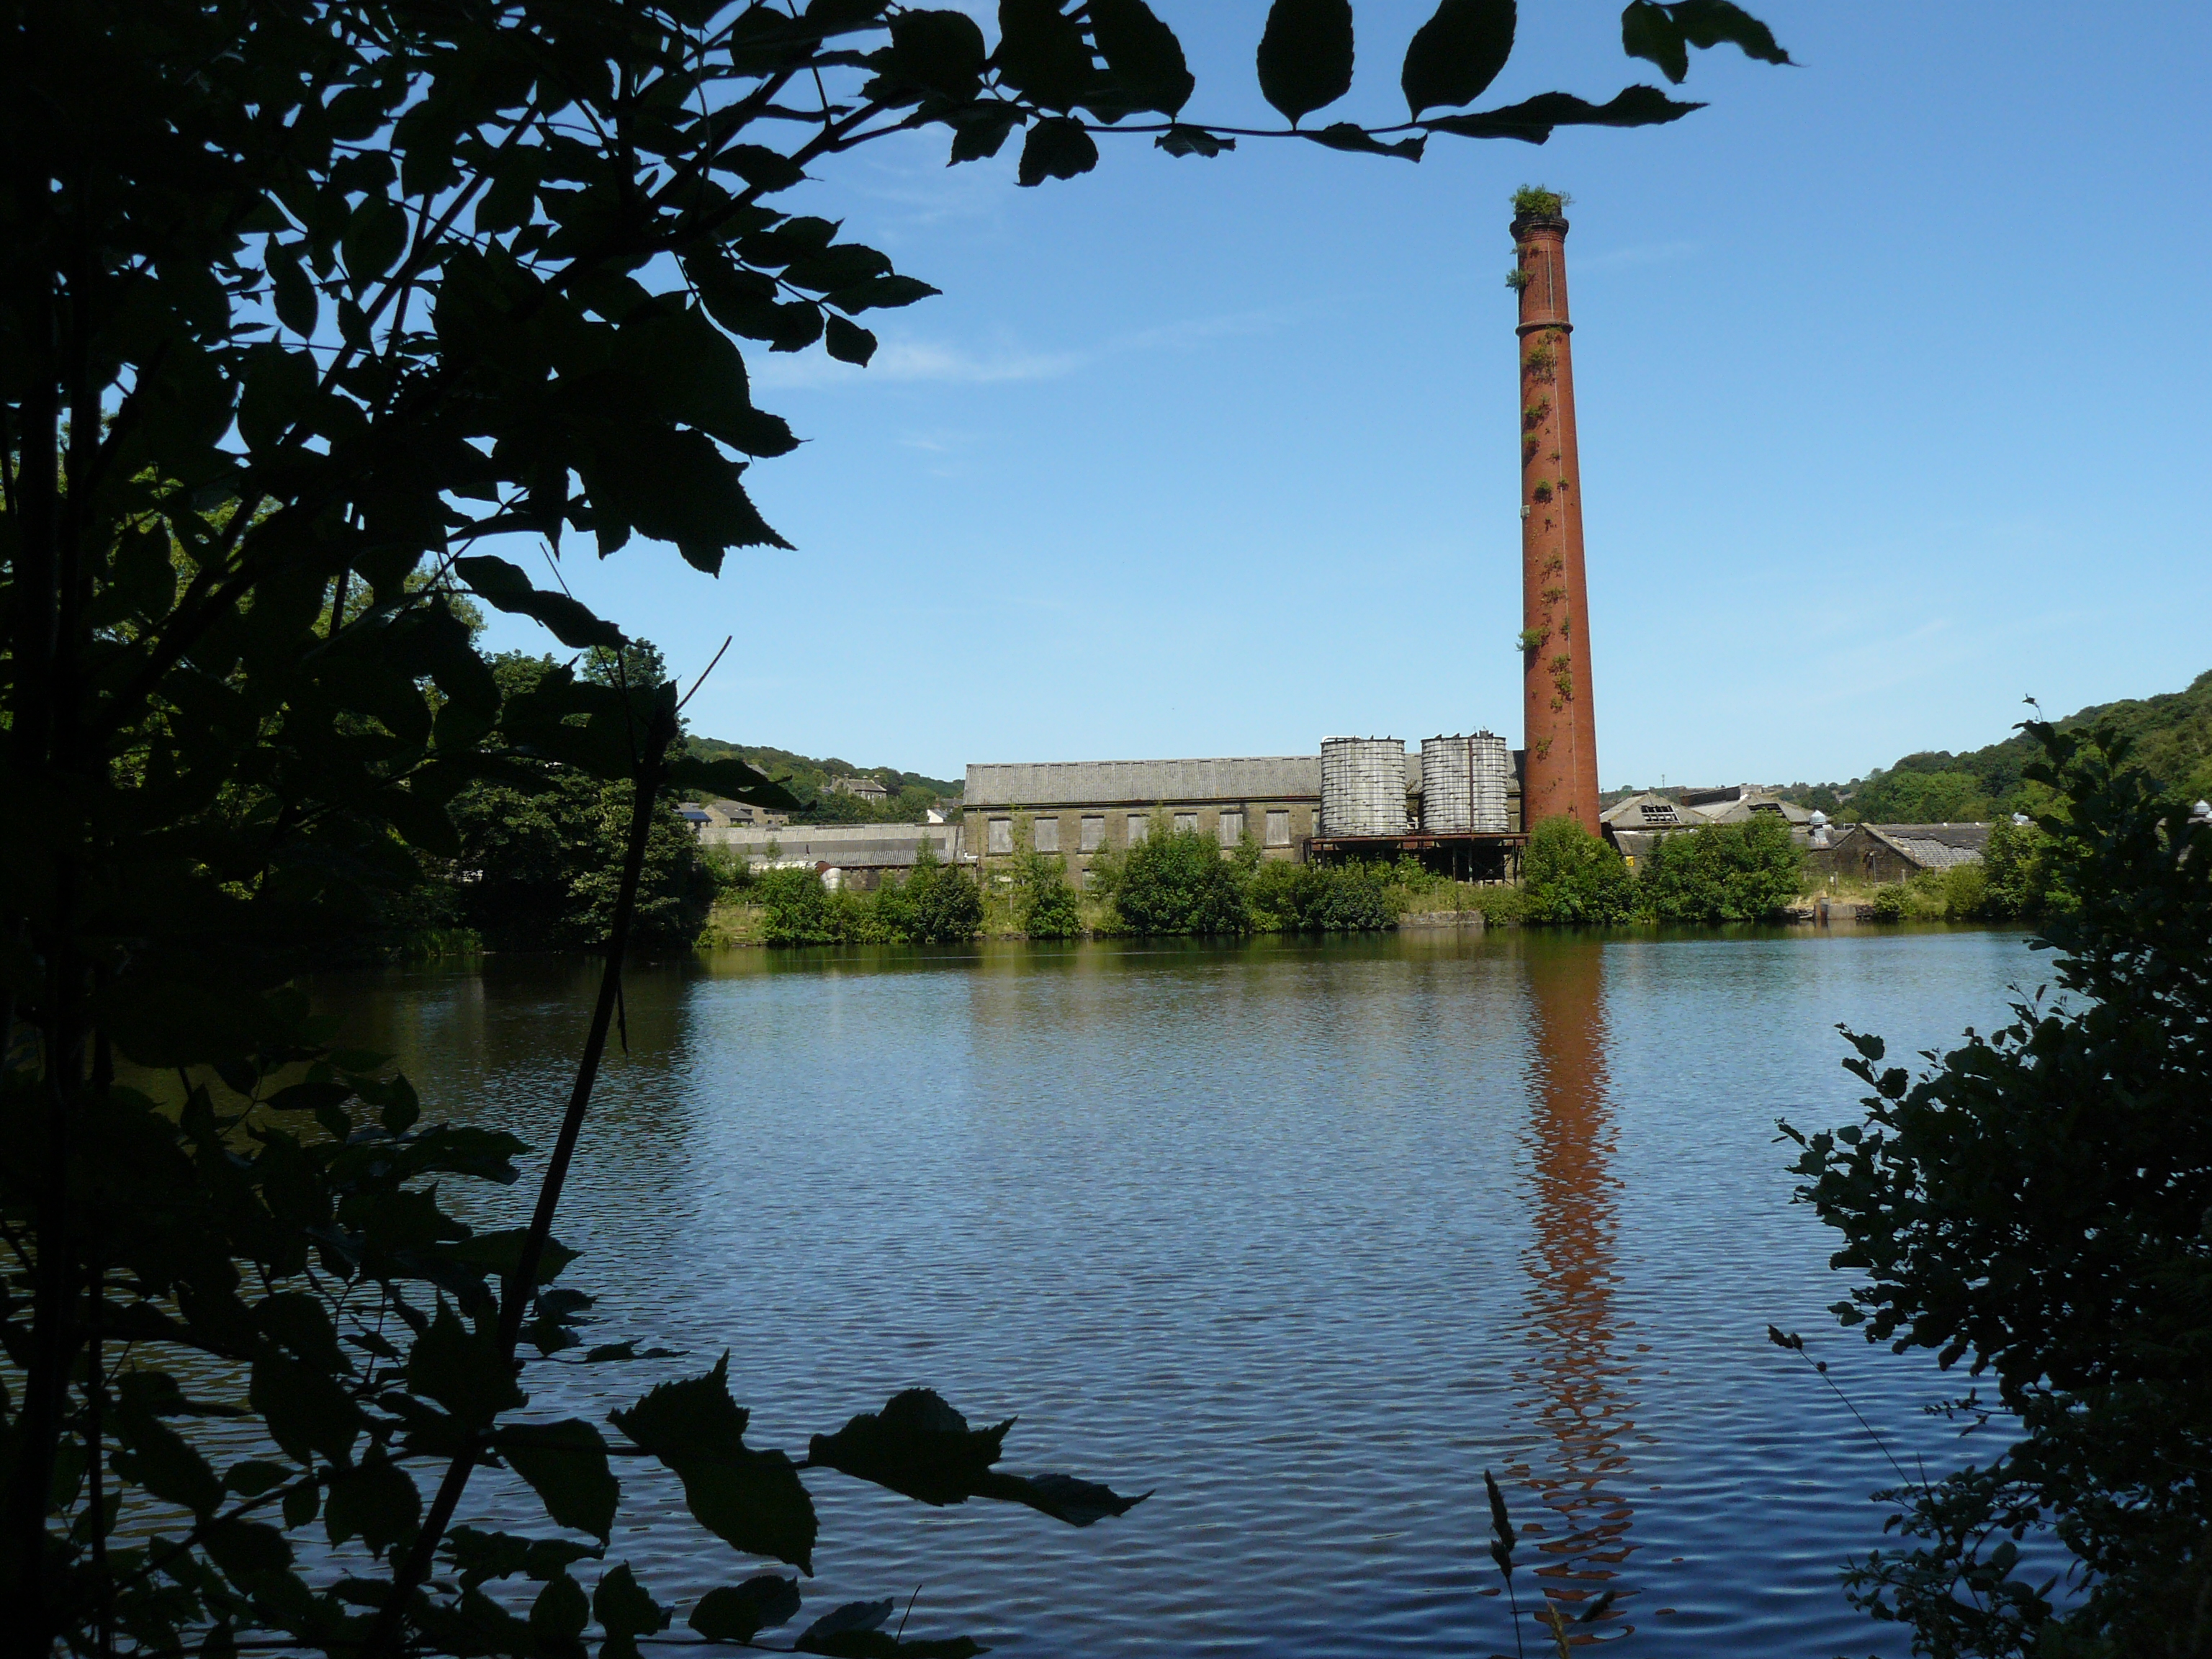
nature, water, reflection, river, sky, tree, water resources, lake, waterway, reservoir, pond, bank, reflecting pool, plant, watercourse, landscape, tower, vacation, cloud, lacustrine plain, rock, house, canal, channel